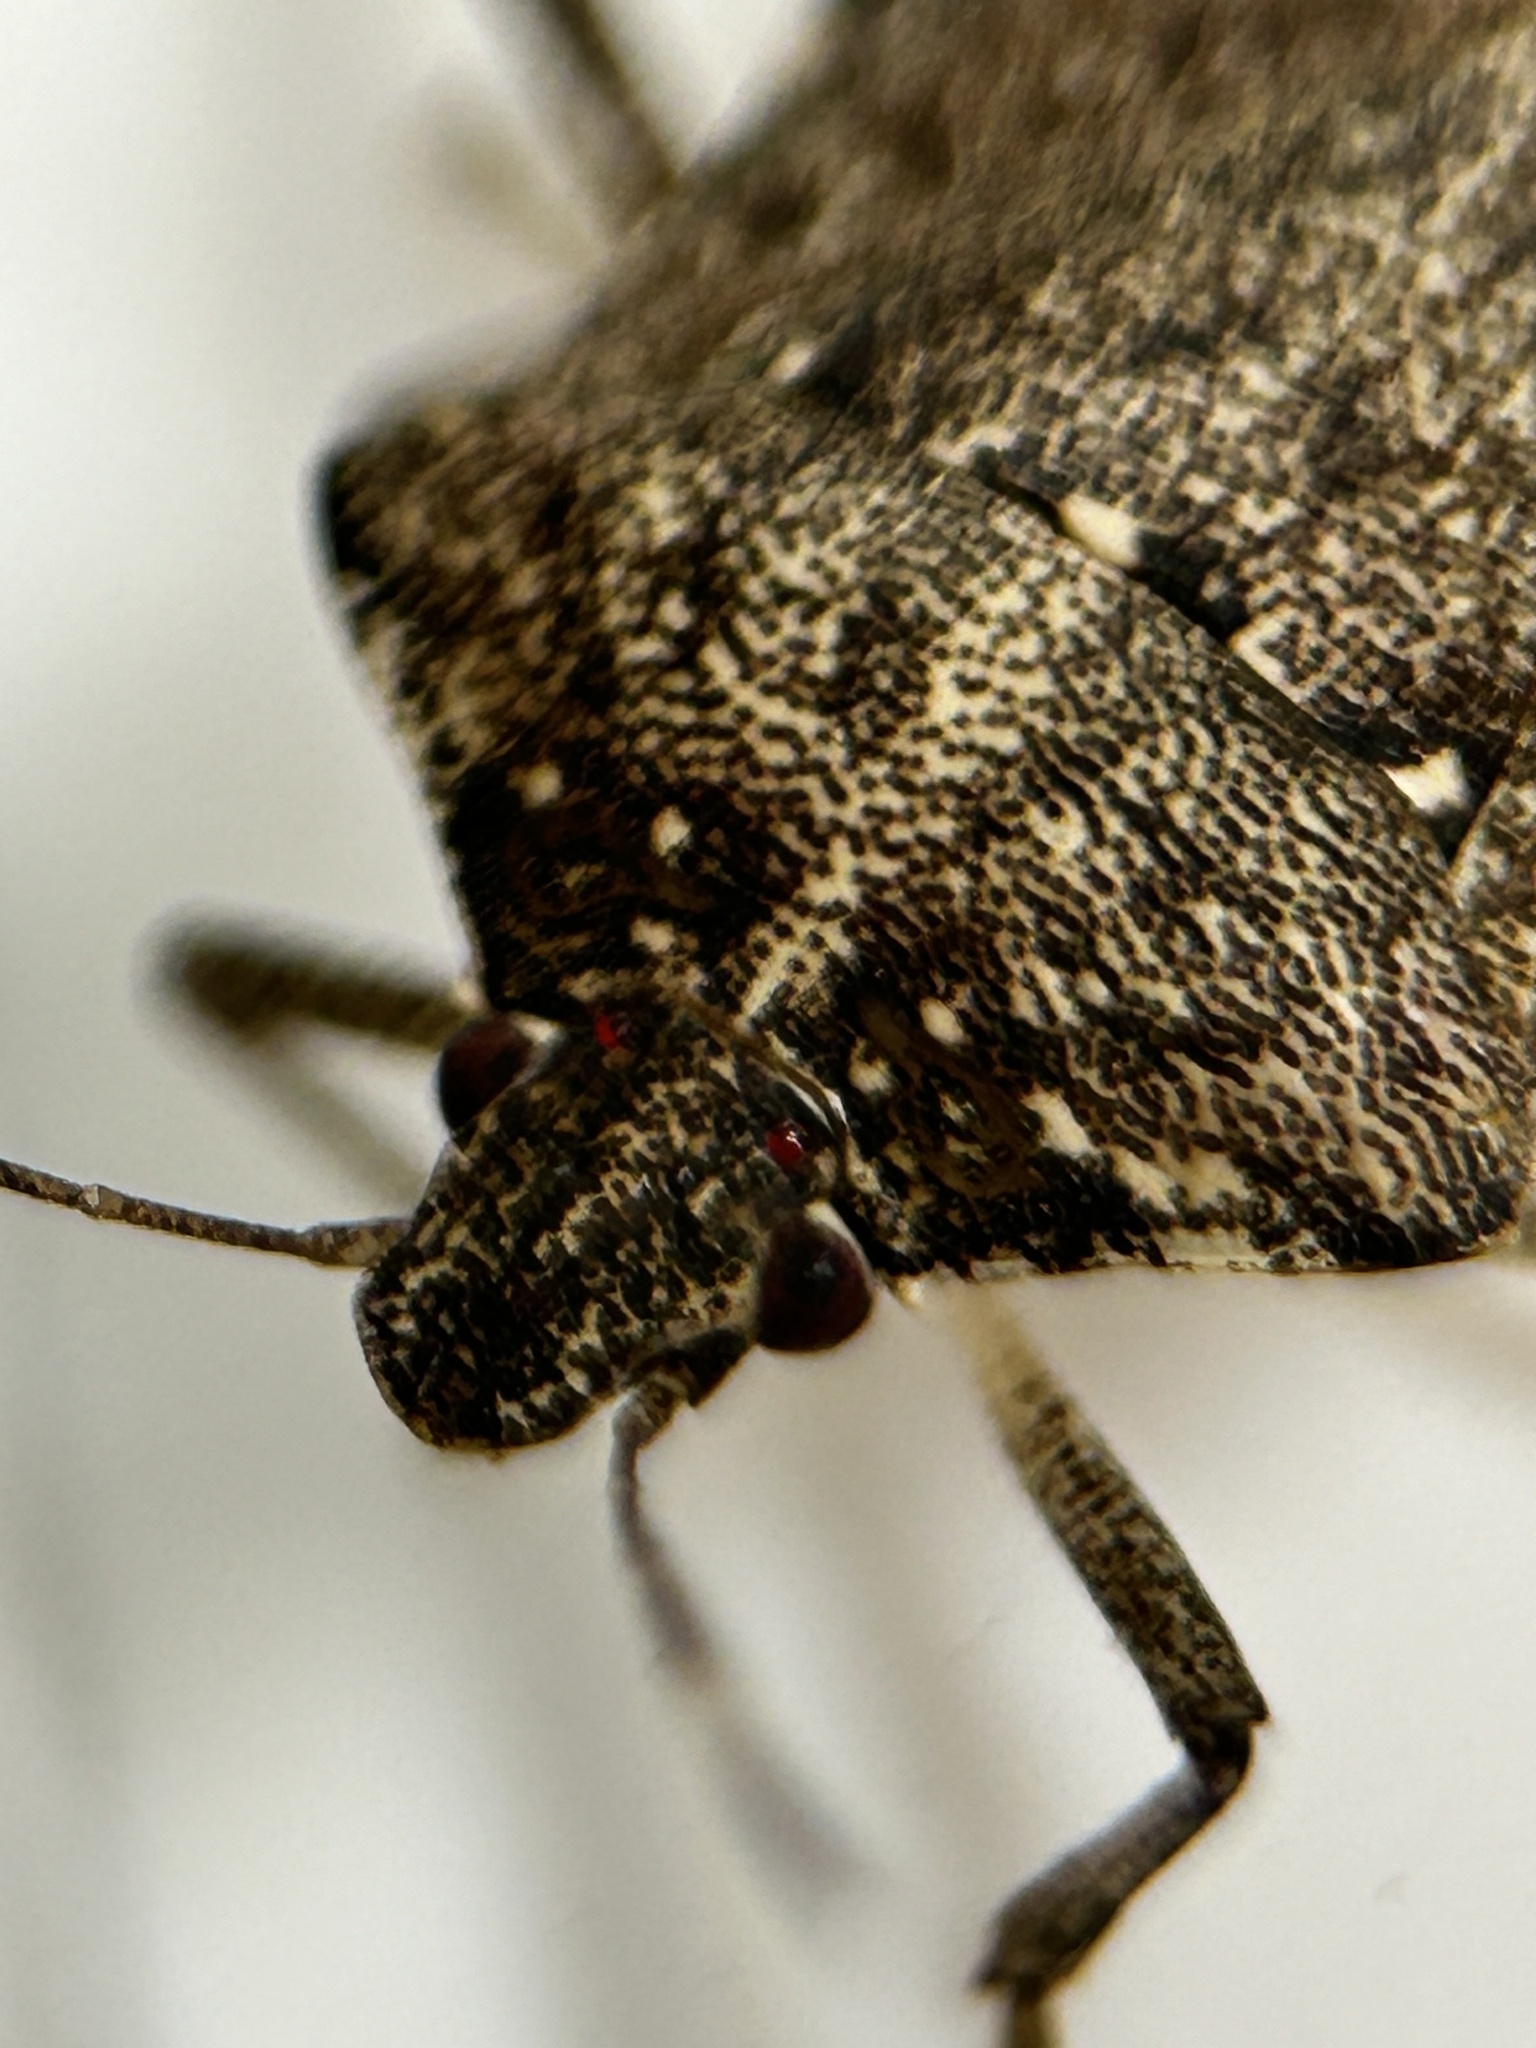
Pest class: stink_bug